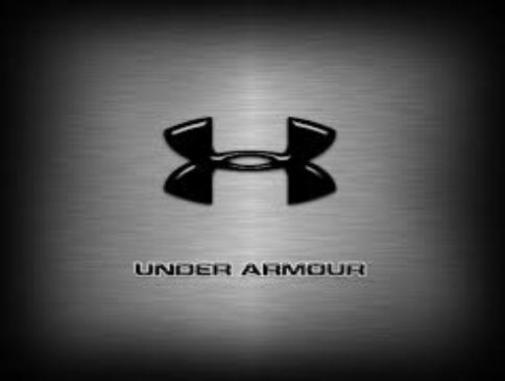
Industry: Clothes